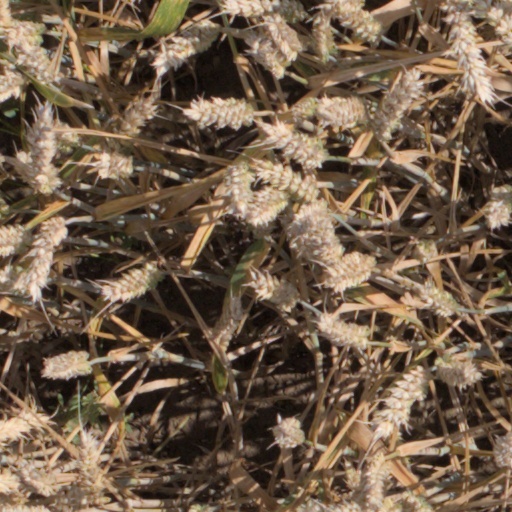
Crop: wheat